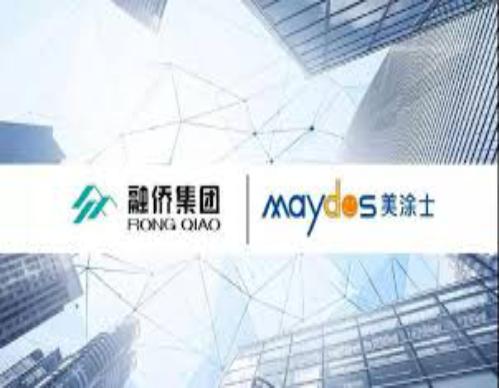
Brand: maydos
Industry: Necessities